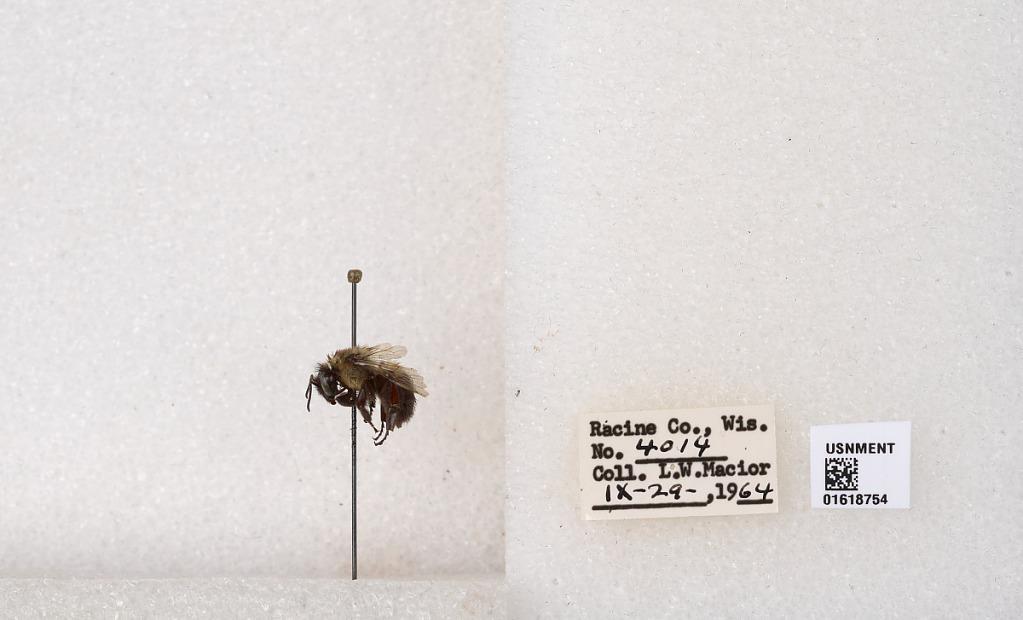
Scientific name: Bombus impatiens Cresson
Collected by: L. Macior
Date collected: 1964-9-29
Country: United States
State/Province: Wisconsin
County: Racine
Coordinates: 42.7299, -87.8123